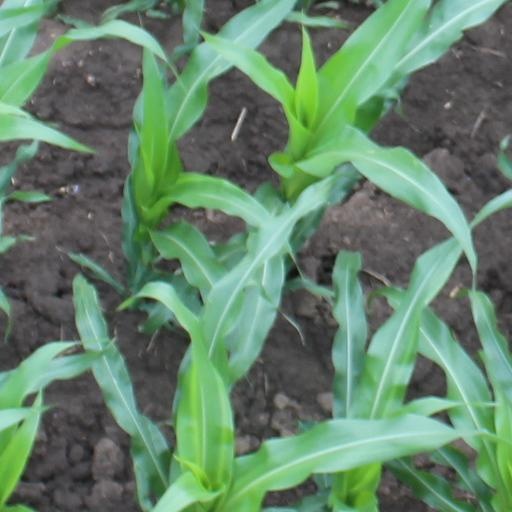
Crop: maize; corn